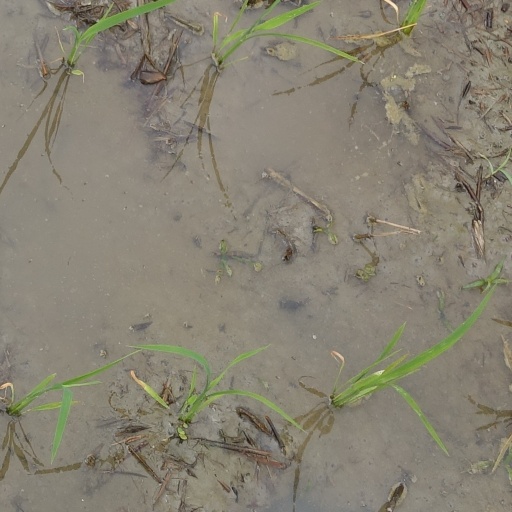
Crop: rice